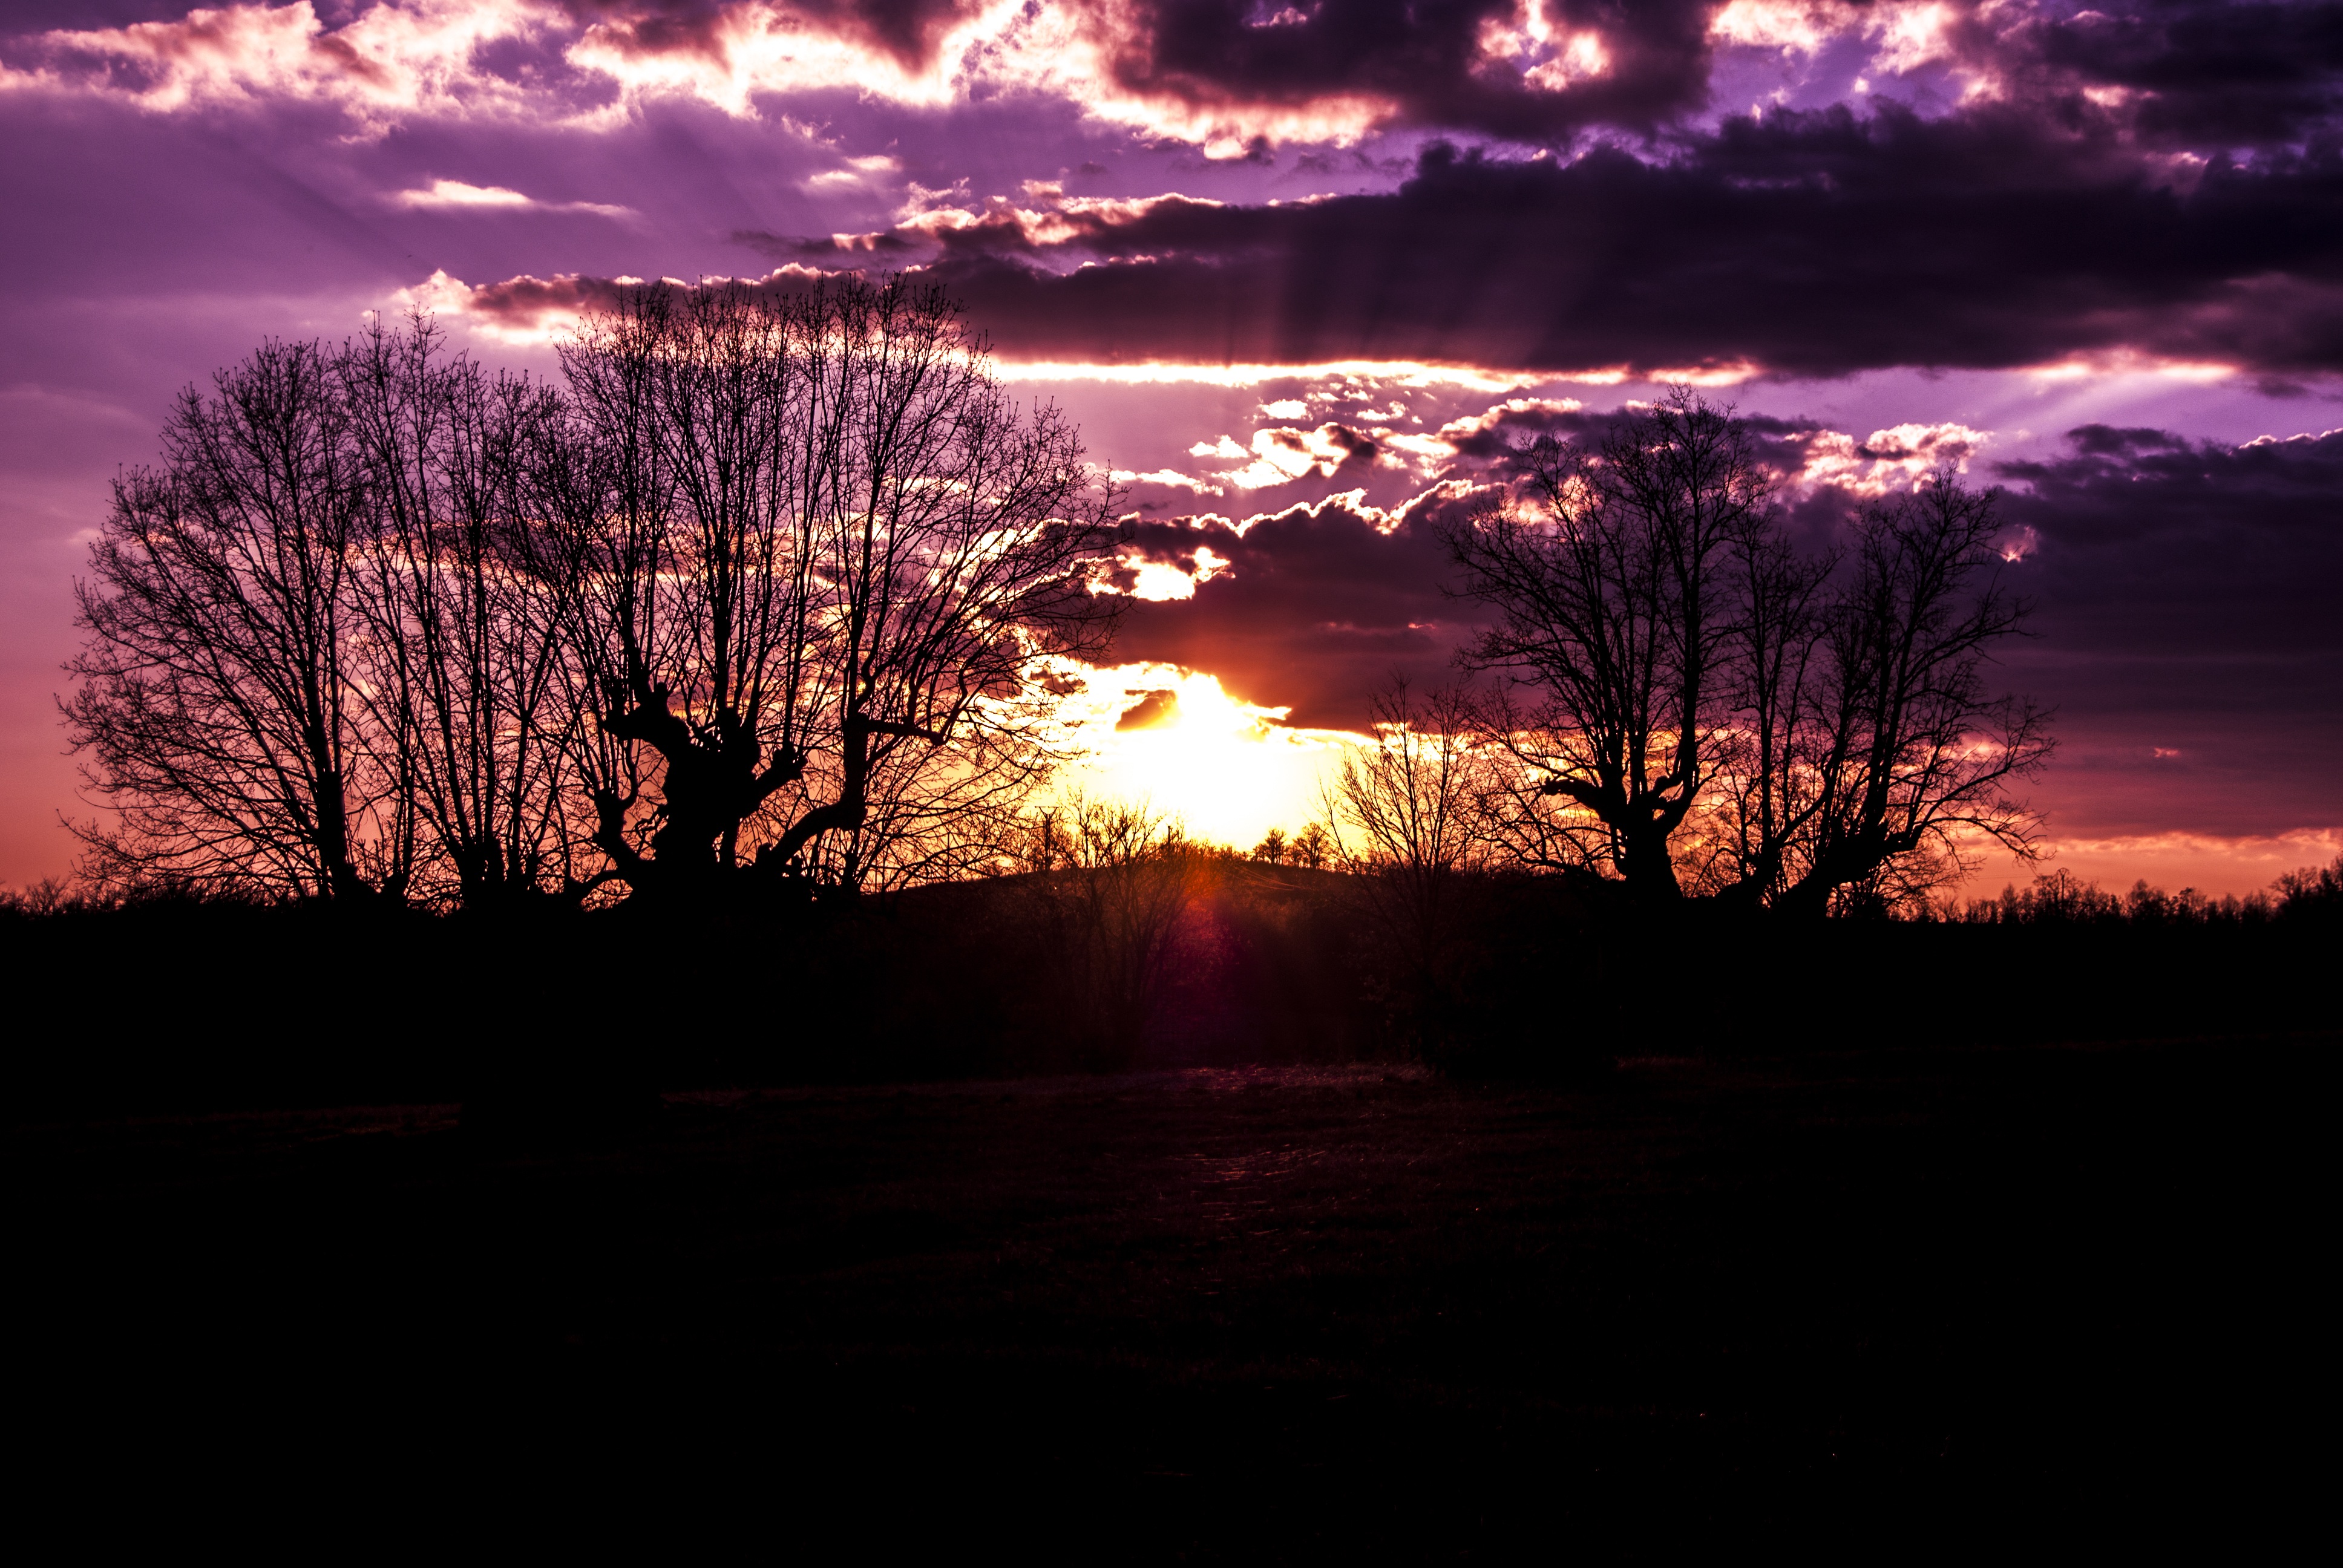
landscape, nature, horizon, light, cloud, sky, sun, sunrise, sunset, night, sunlight, morning, dawn, atmosphere, dusk, evening, reflection, darkness, clouds, backlight, oak, soria, afterglow, astronomical object, puestade sun, atmospheric phenomenon, villaverde del monte